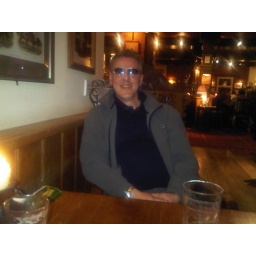
A good time in the armoury fish and chips followed by a few pints of white dwarf oakham brewery.